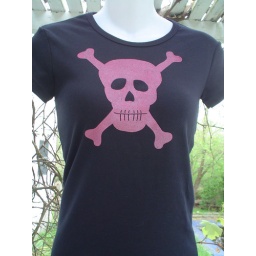
hand printed pink skull on black american apparel classic baby rib tee. design by carla wilson